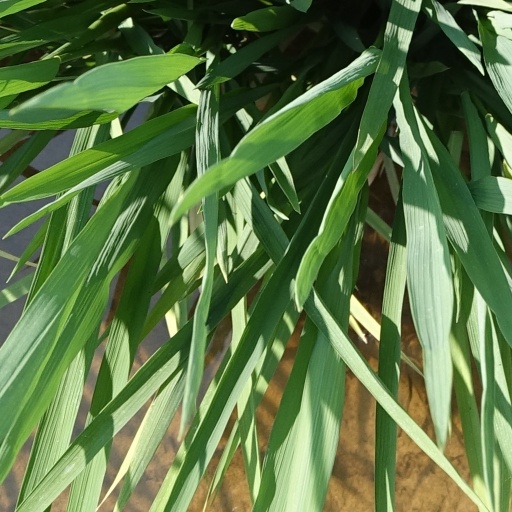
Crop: rice